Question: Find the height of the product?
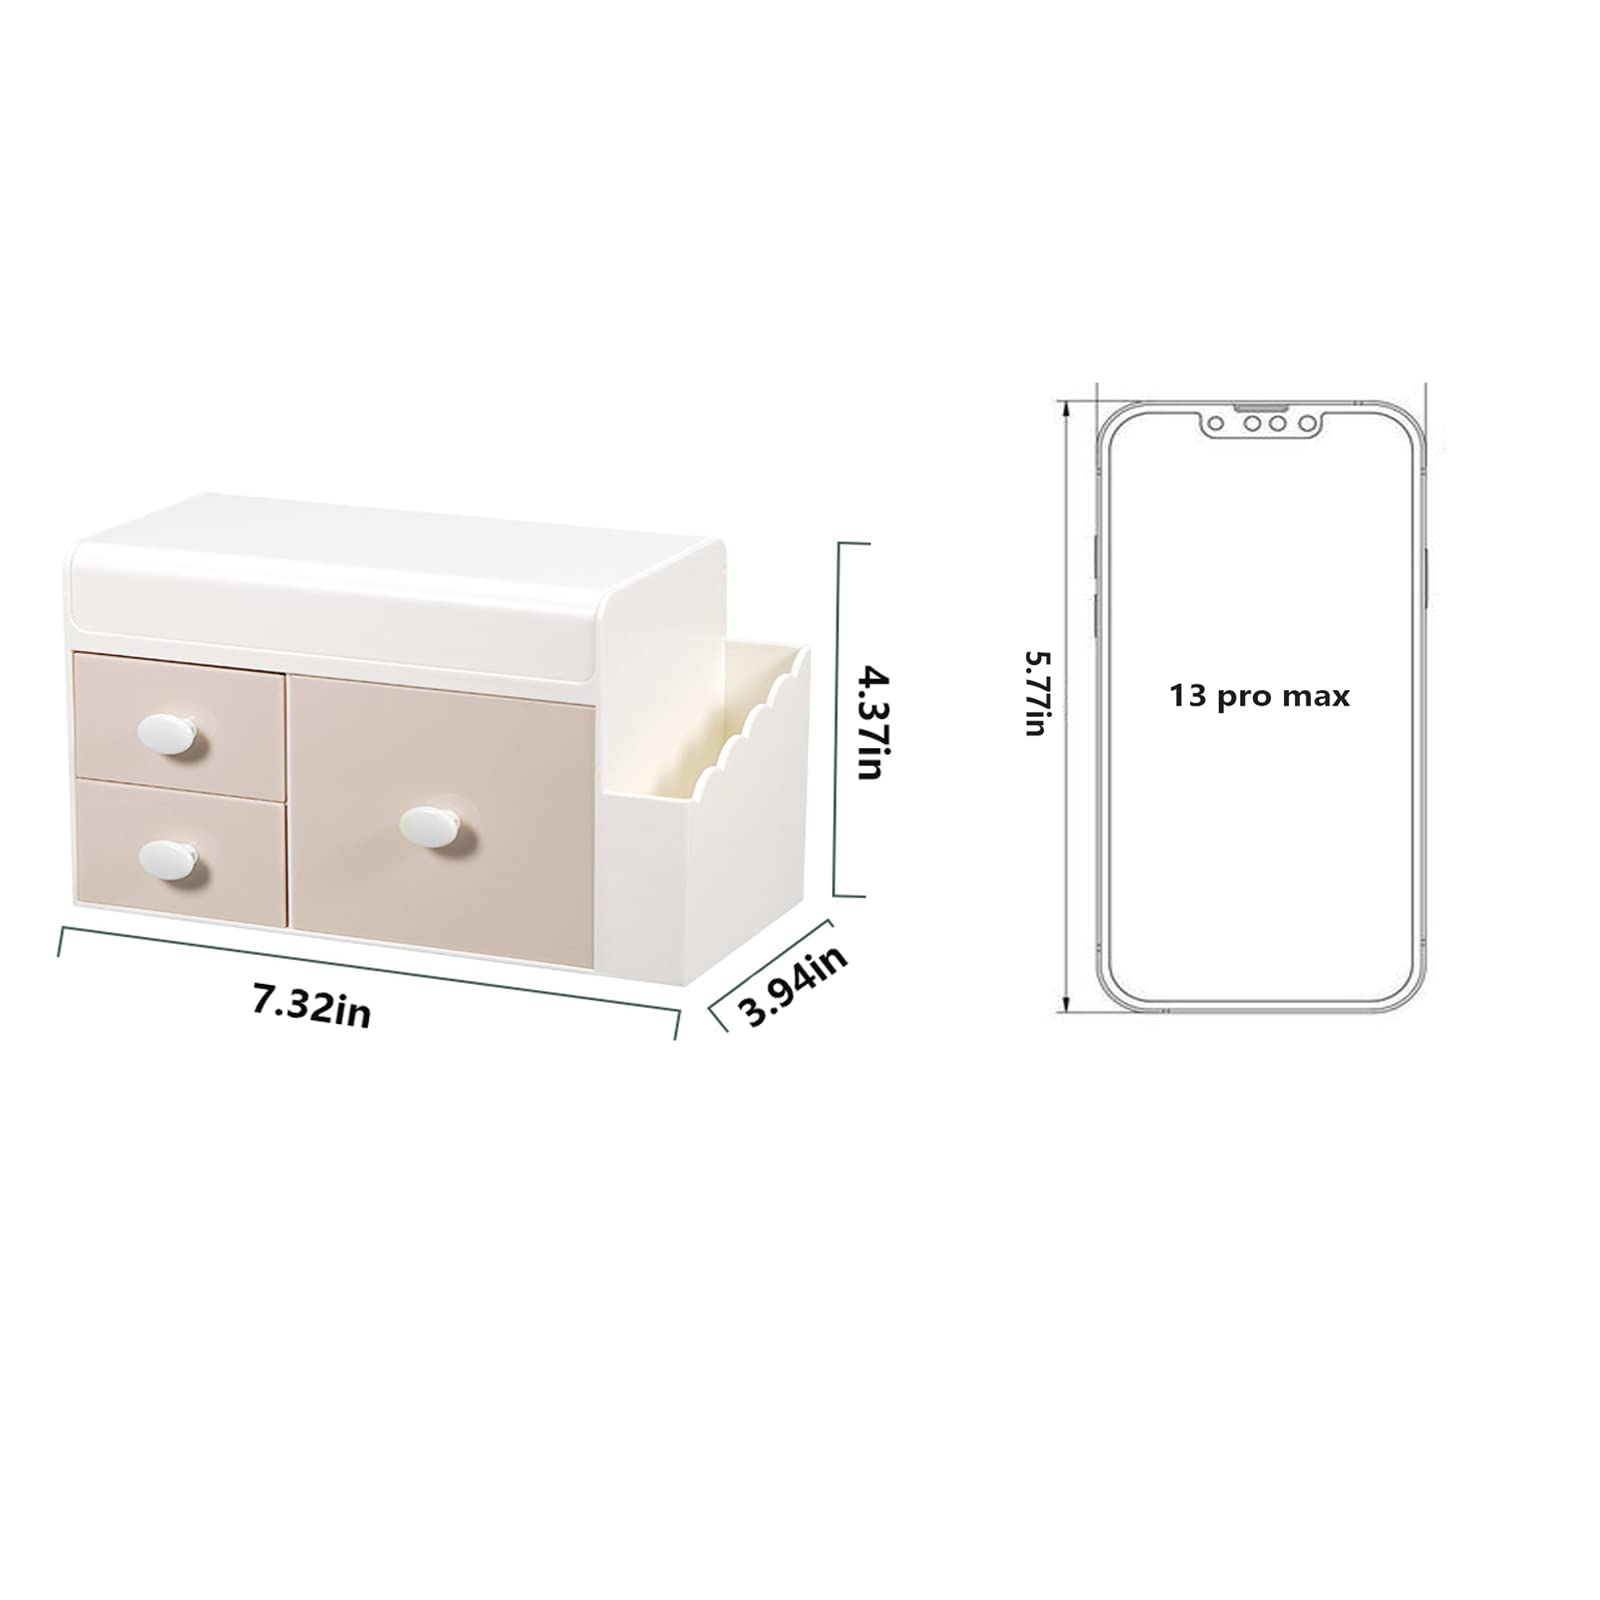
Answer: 4.37 inch